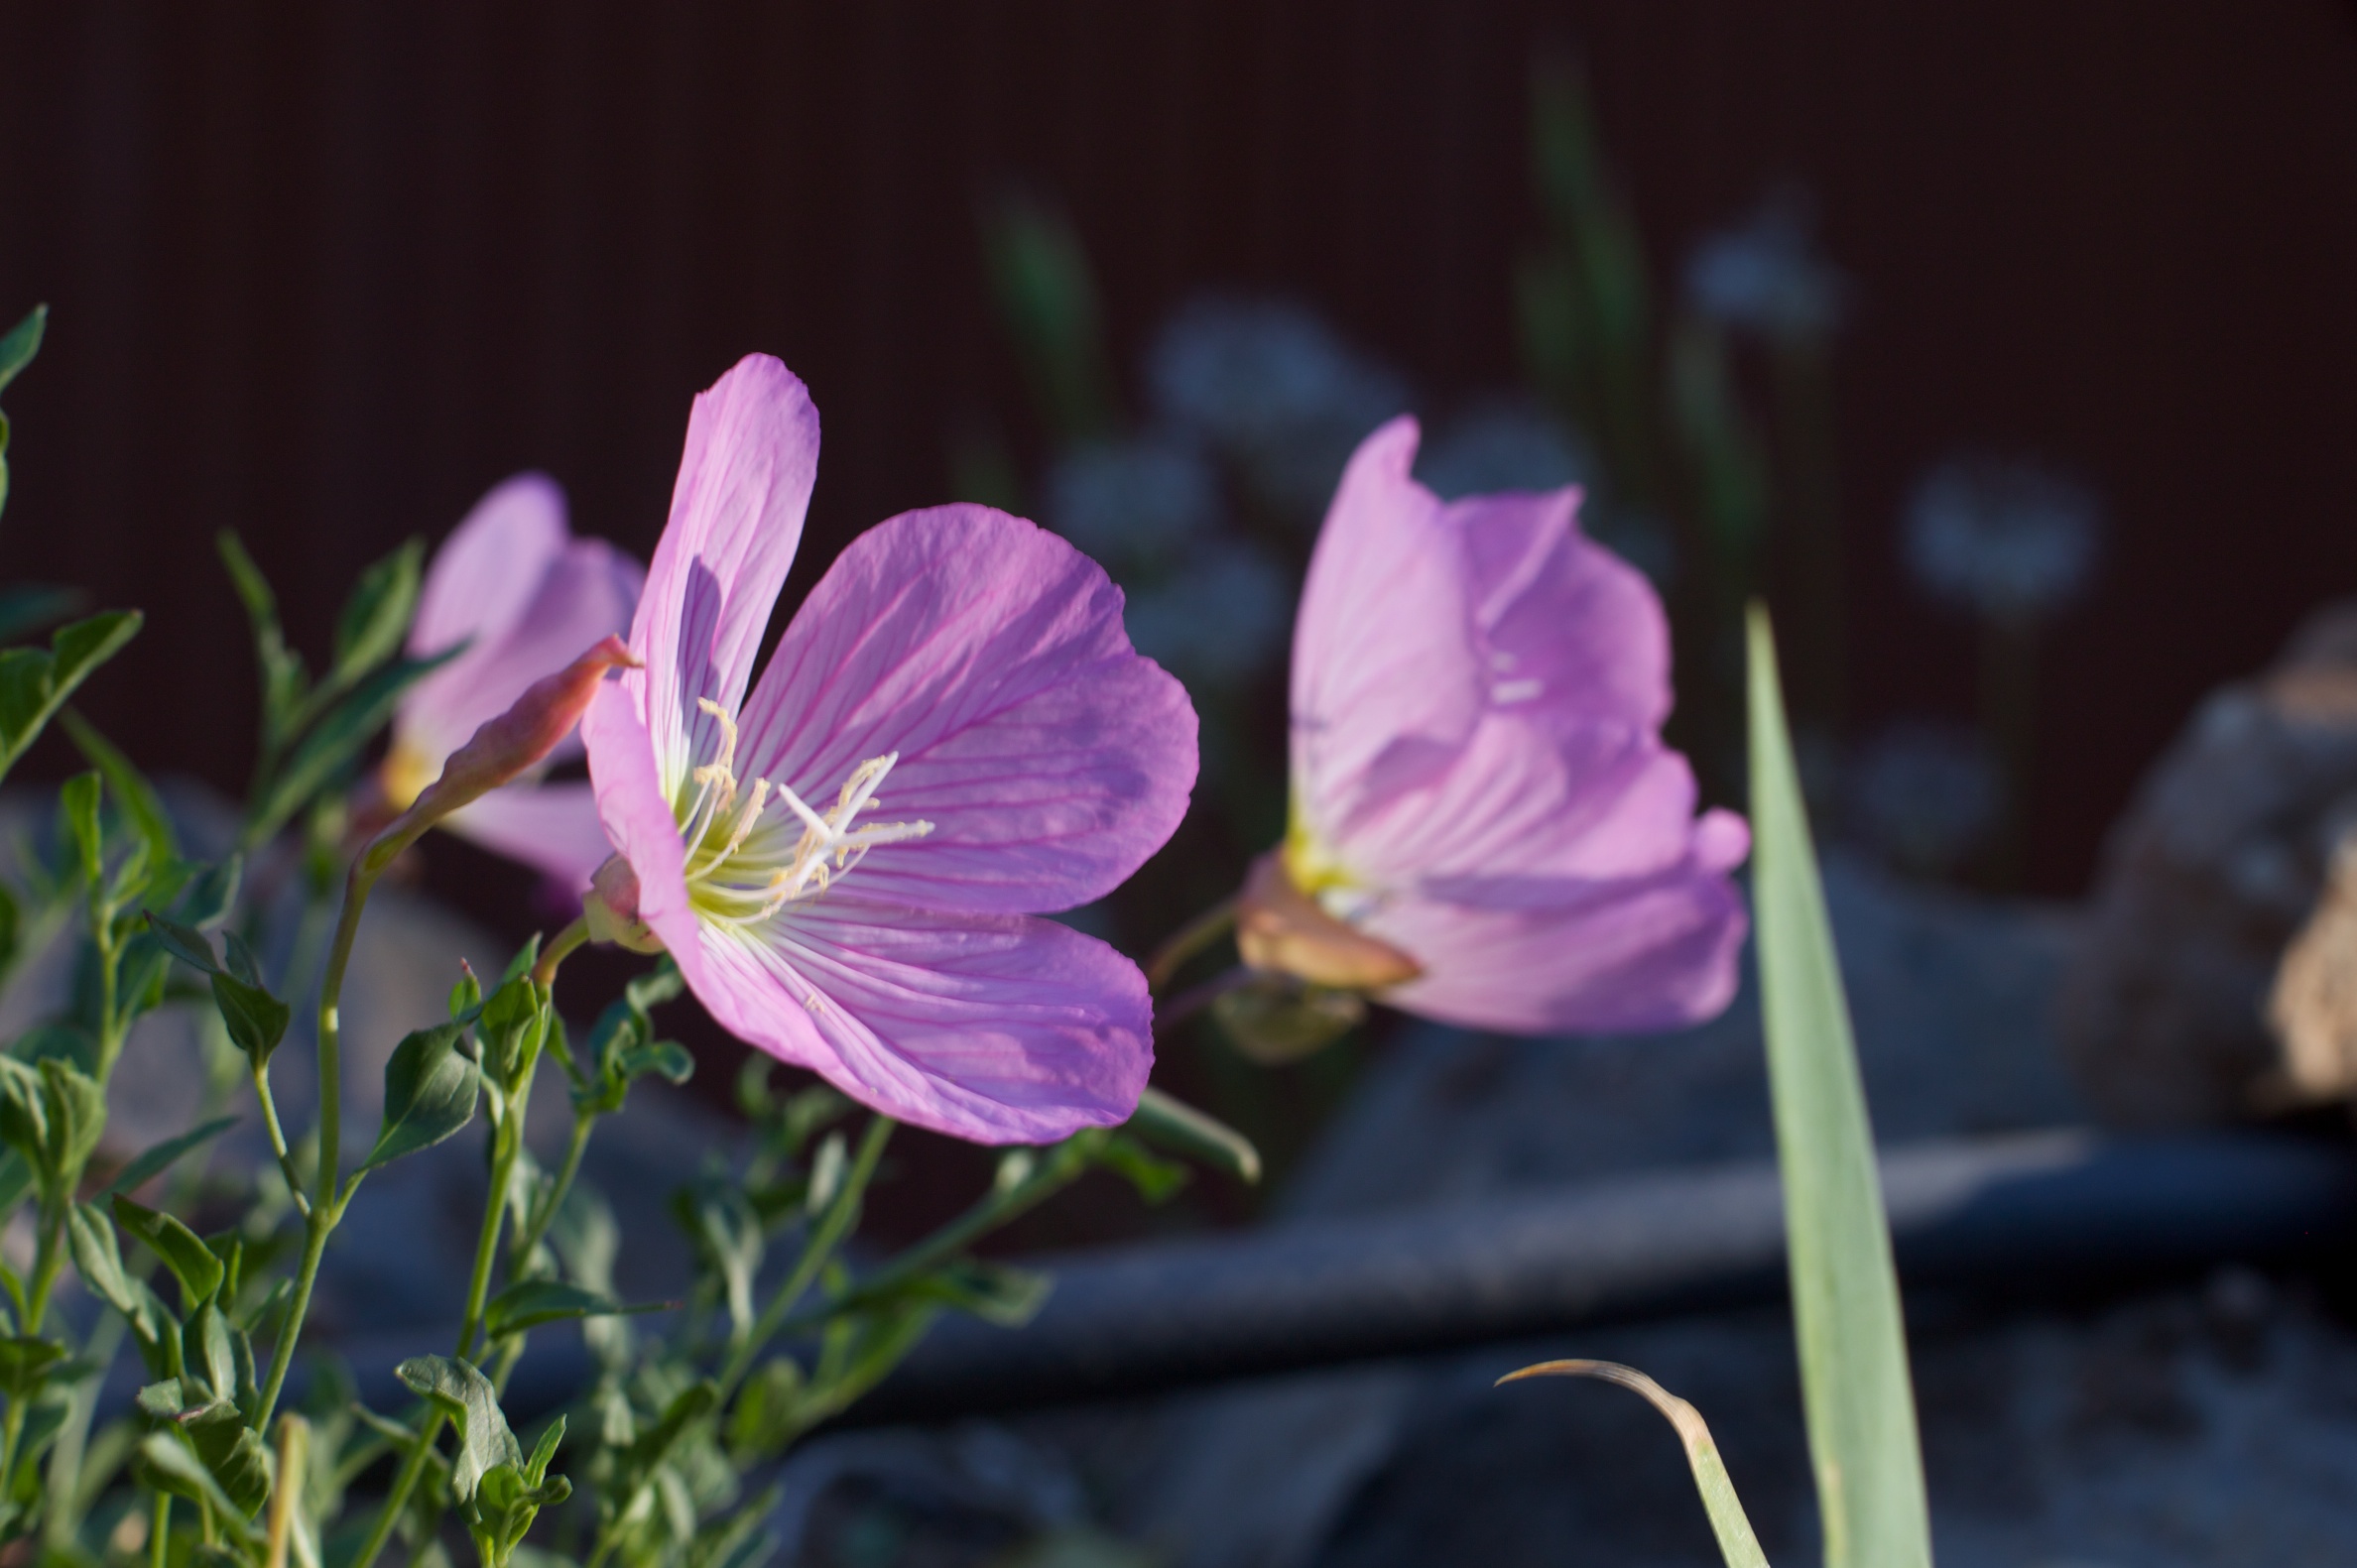
blossom, plant, flower, petal, botany, flora, wildflower, macro photography, flowering plant, land plant